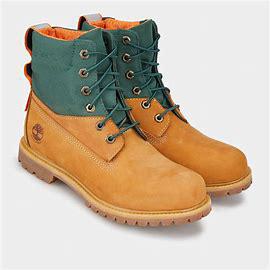
Brand: Timberland
Model: 6 Inch